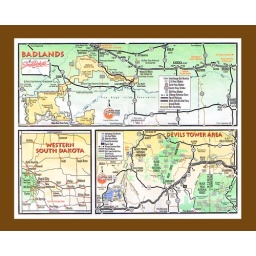
This is a page in a hard cover book I made to document Ran's motorcycle trip to Sturgis, SD.